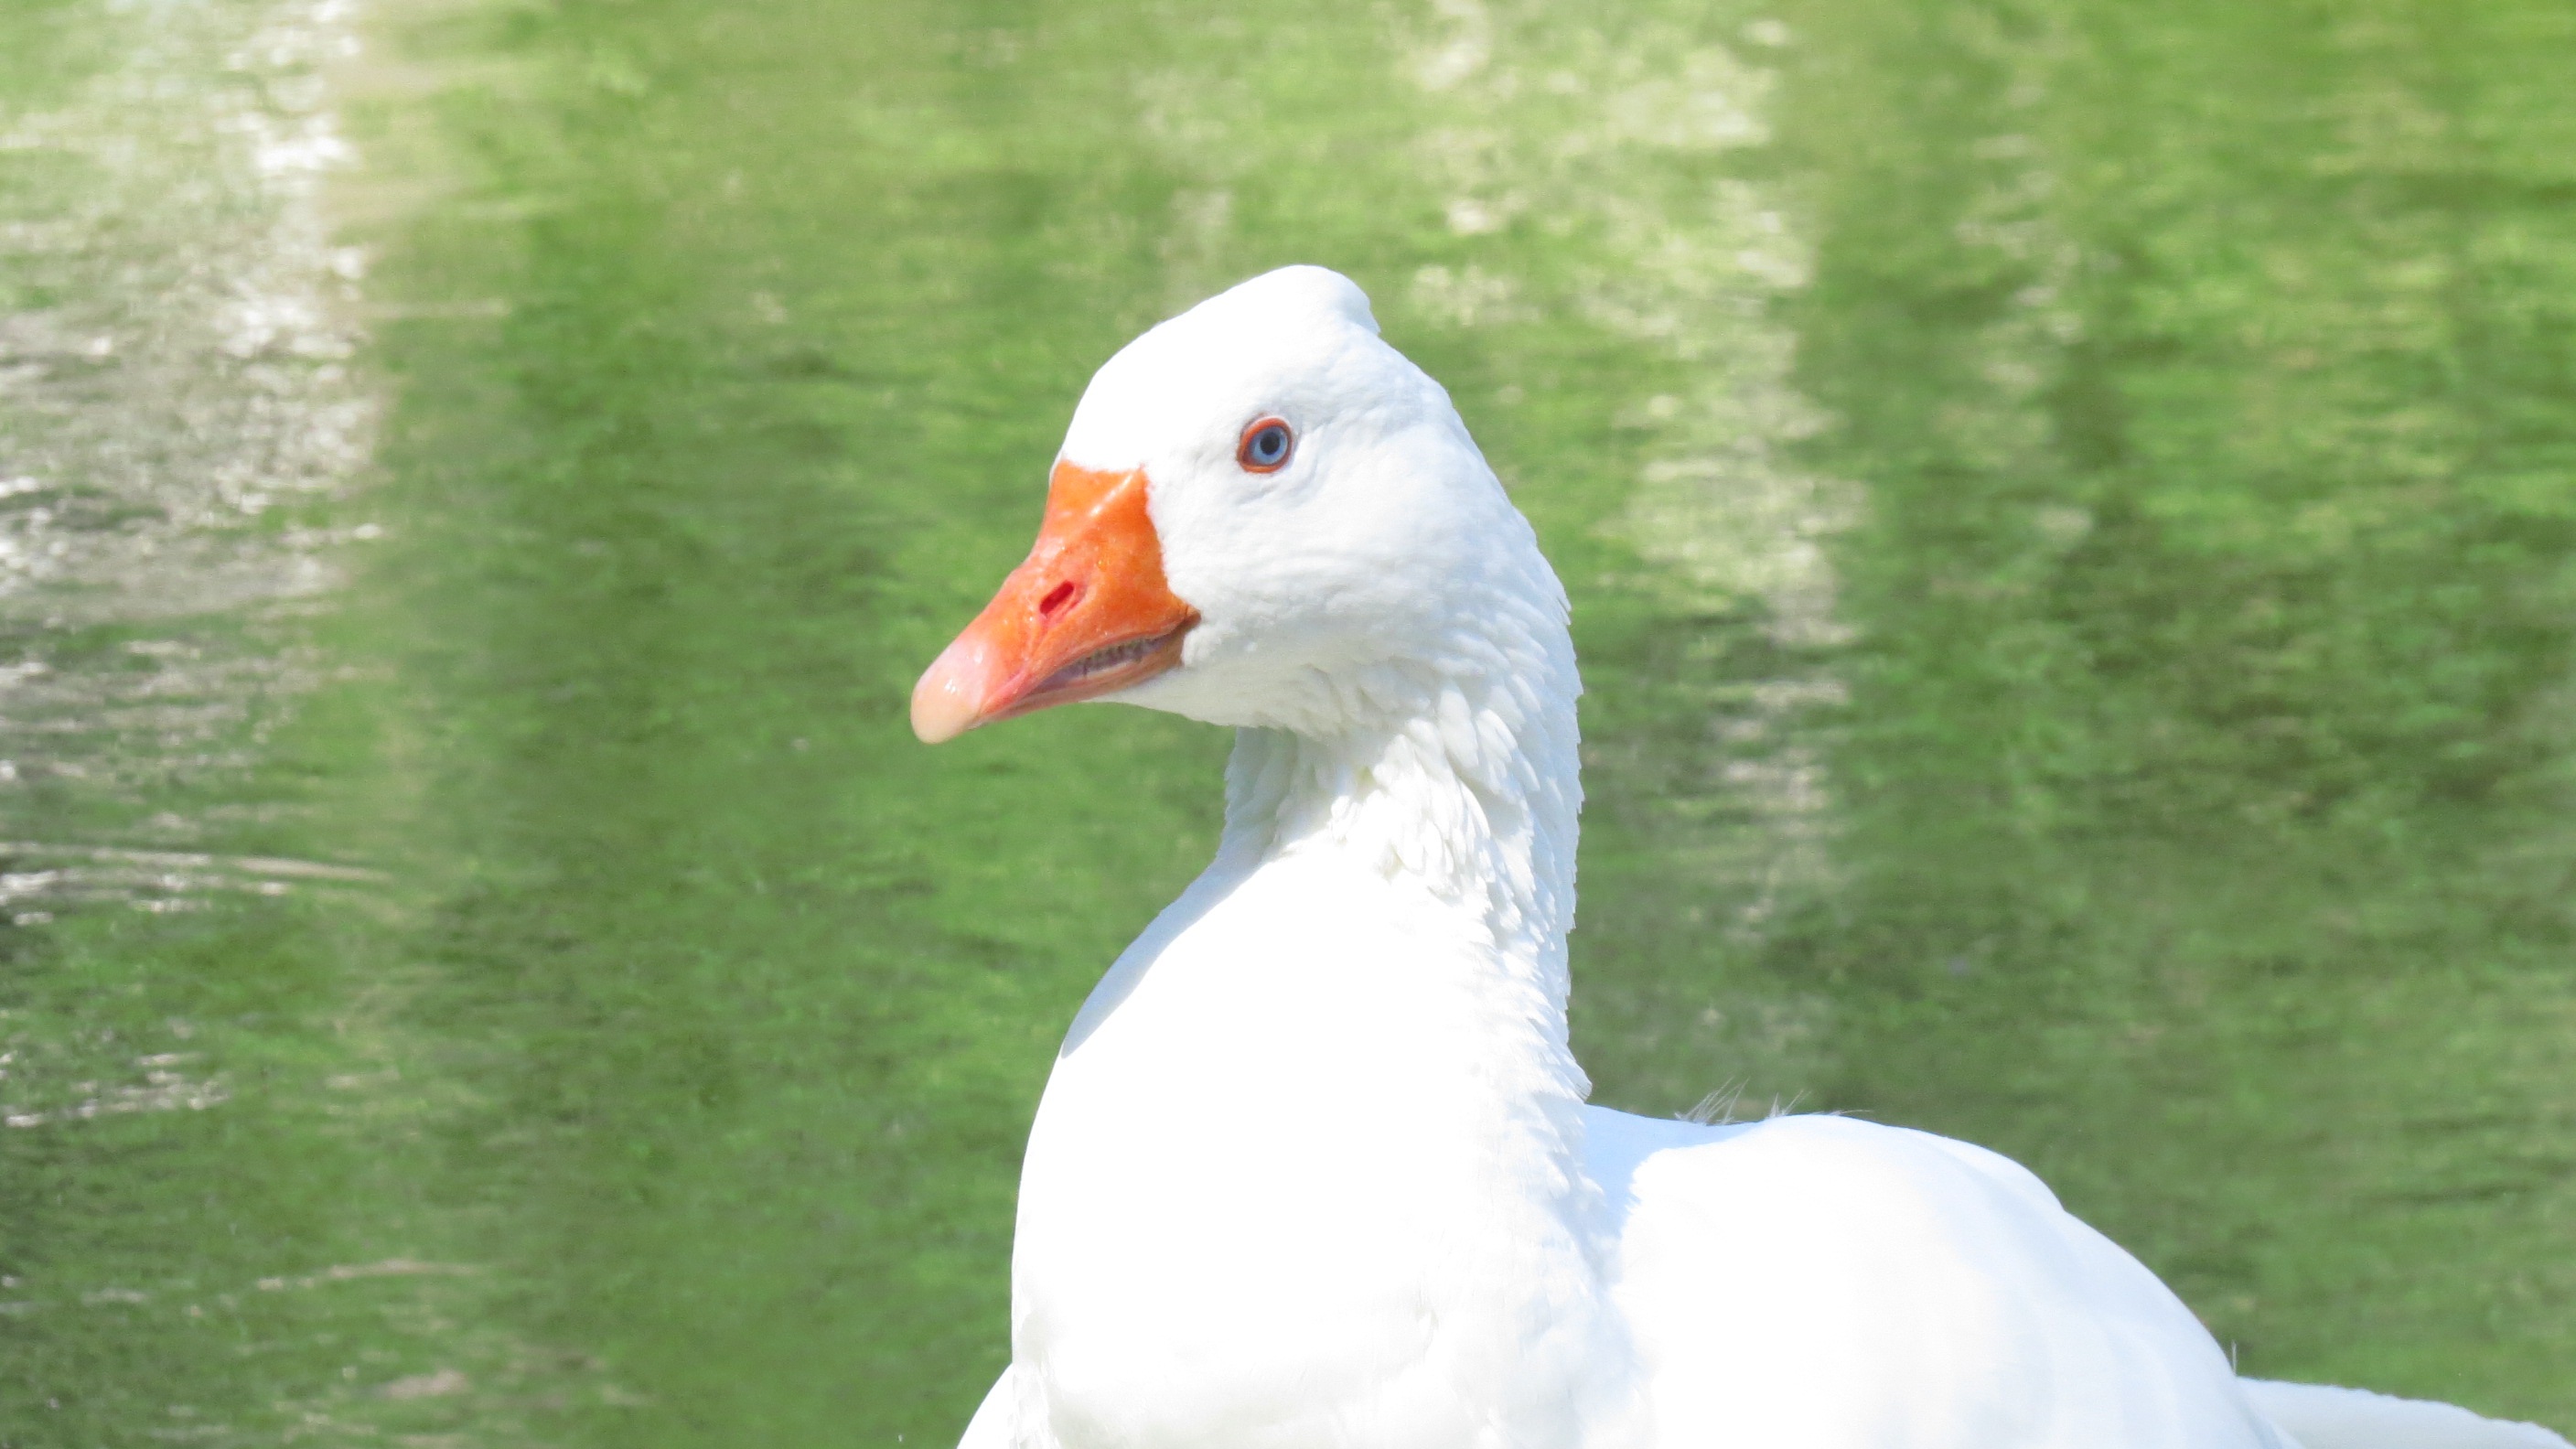
nature, bird, wing, white, lake, wildlife, beak, freedom, fauna, long neck, duck, goose, vertebrate, waterfowl, water bird, white bird, ducks geese and swans